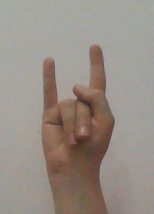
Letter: la